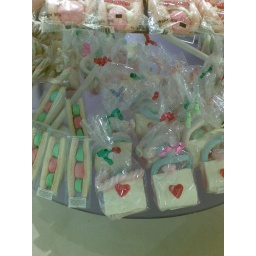
Saw these in that weird blue and silver building.